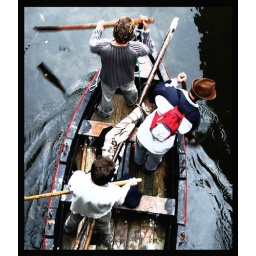
In his little red backpack, a disgusting cake cooked by her girlfriend